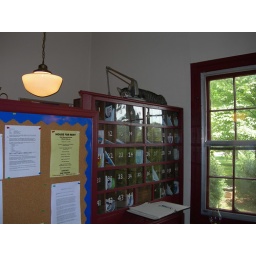
These are the original post office boxes when the Mooresville post office was established in 1822.